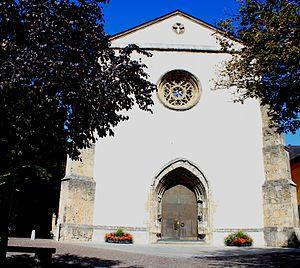
Suisse, canton du Valais, Sion, Eglise Saint-Théodule